Gavin Mahon

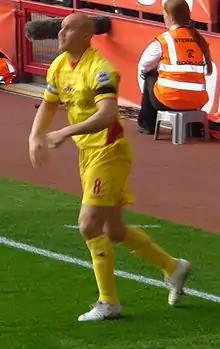
Mahon playing for Watford

Gavin Andrew Mahon (born 2 January 1977) is an English former professional footballer who played as a defensive midfielder.